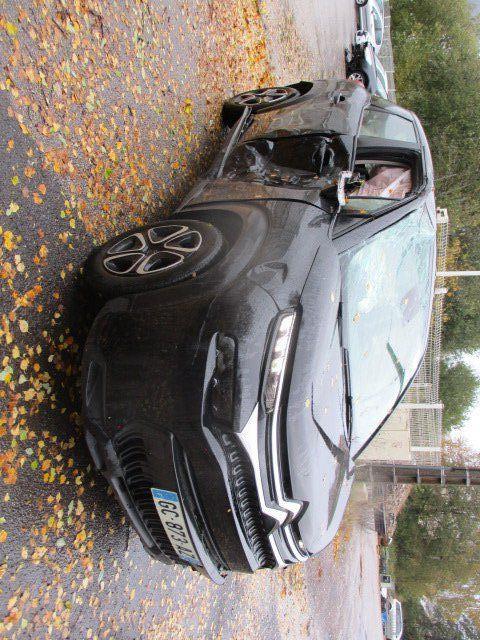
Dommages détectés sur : aile avant droite, porte avant droite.
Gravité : majeur